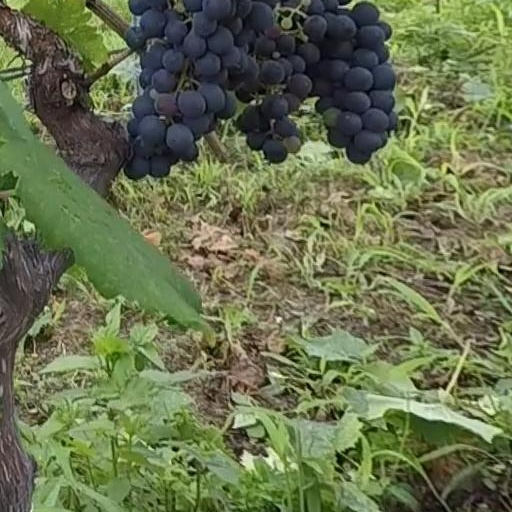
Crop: grape